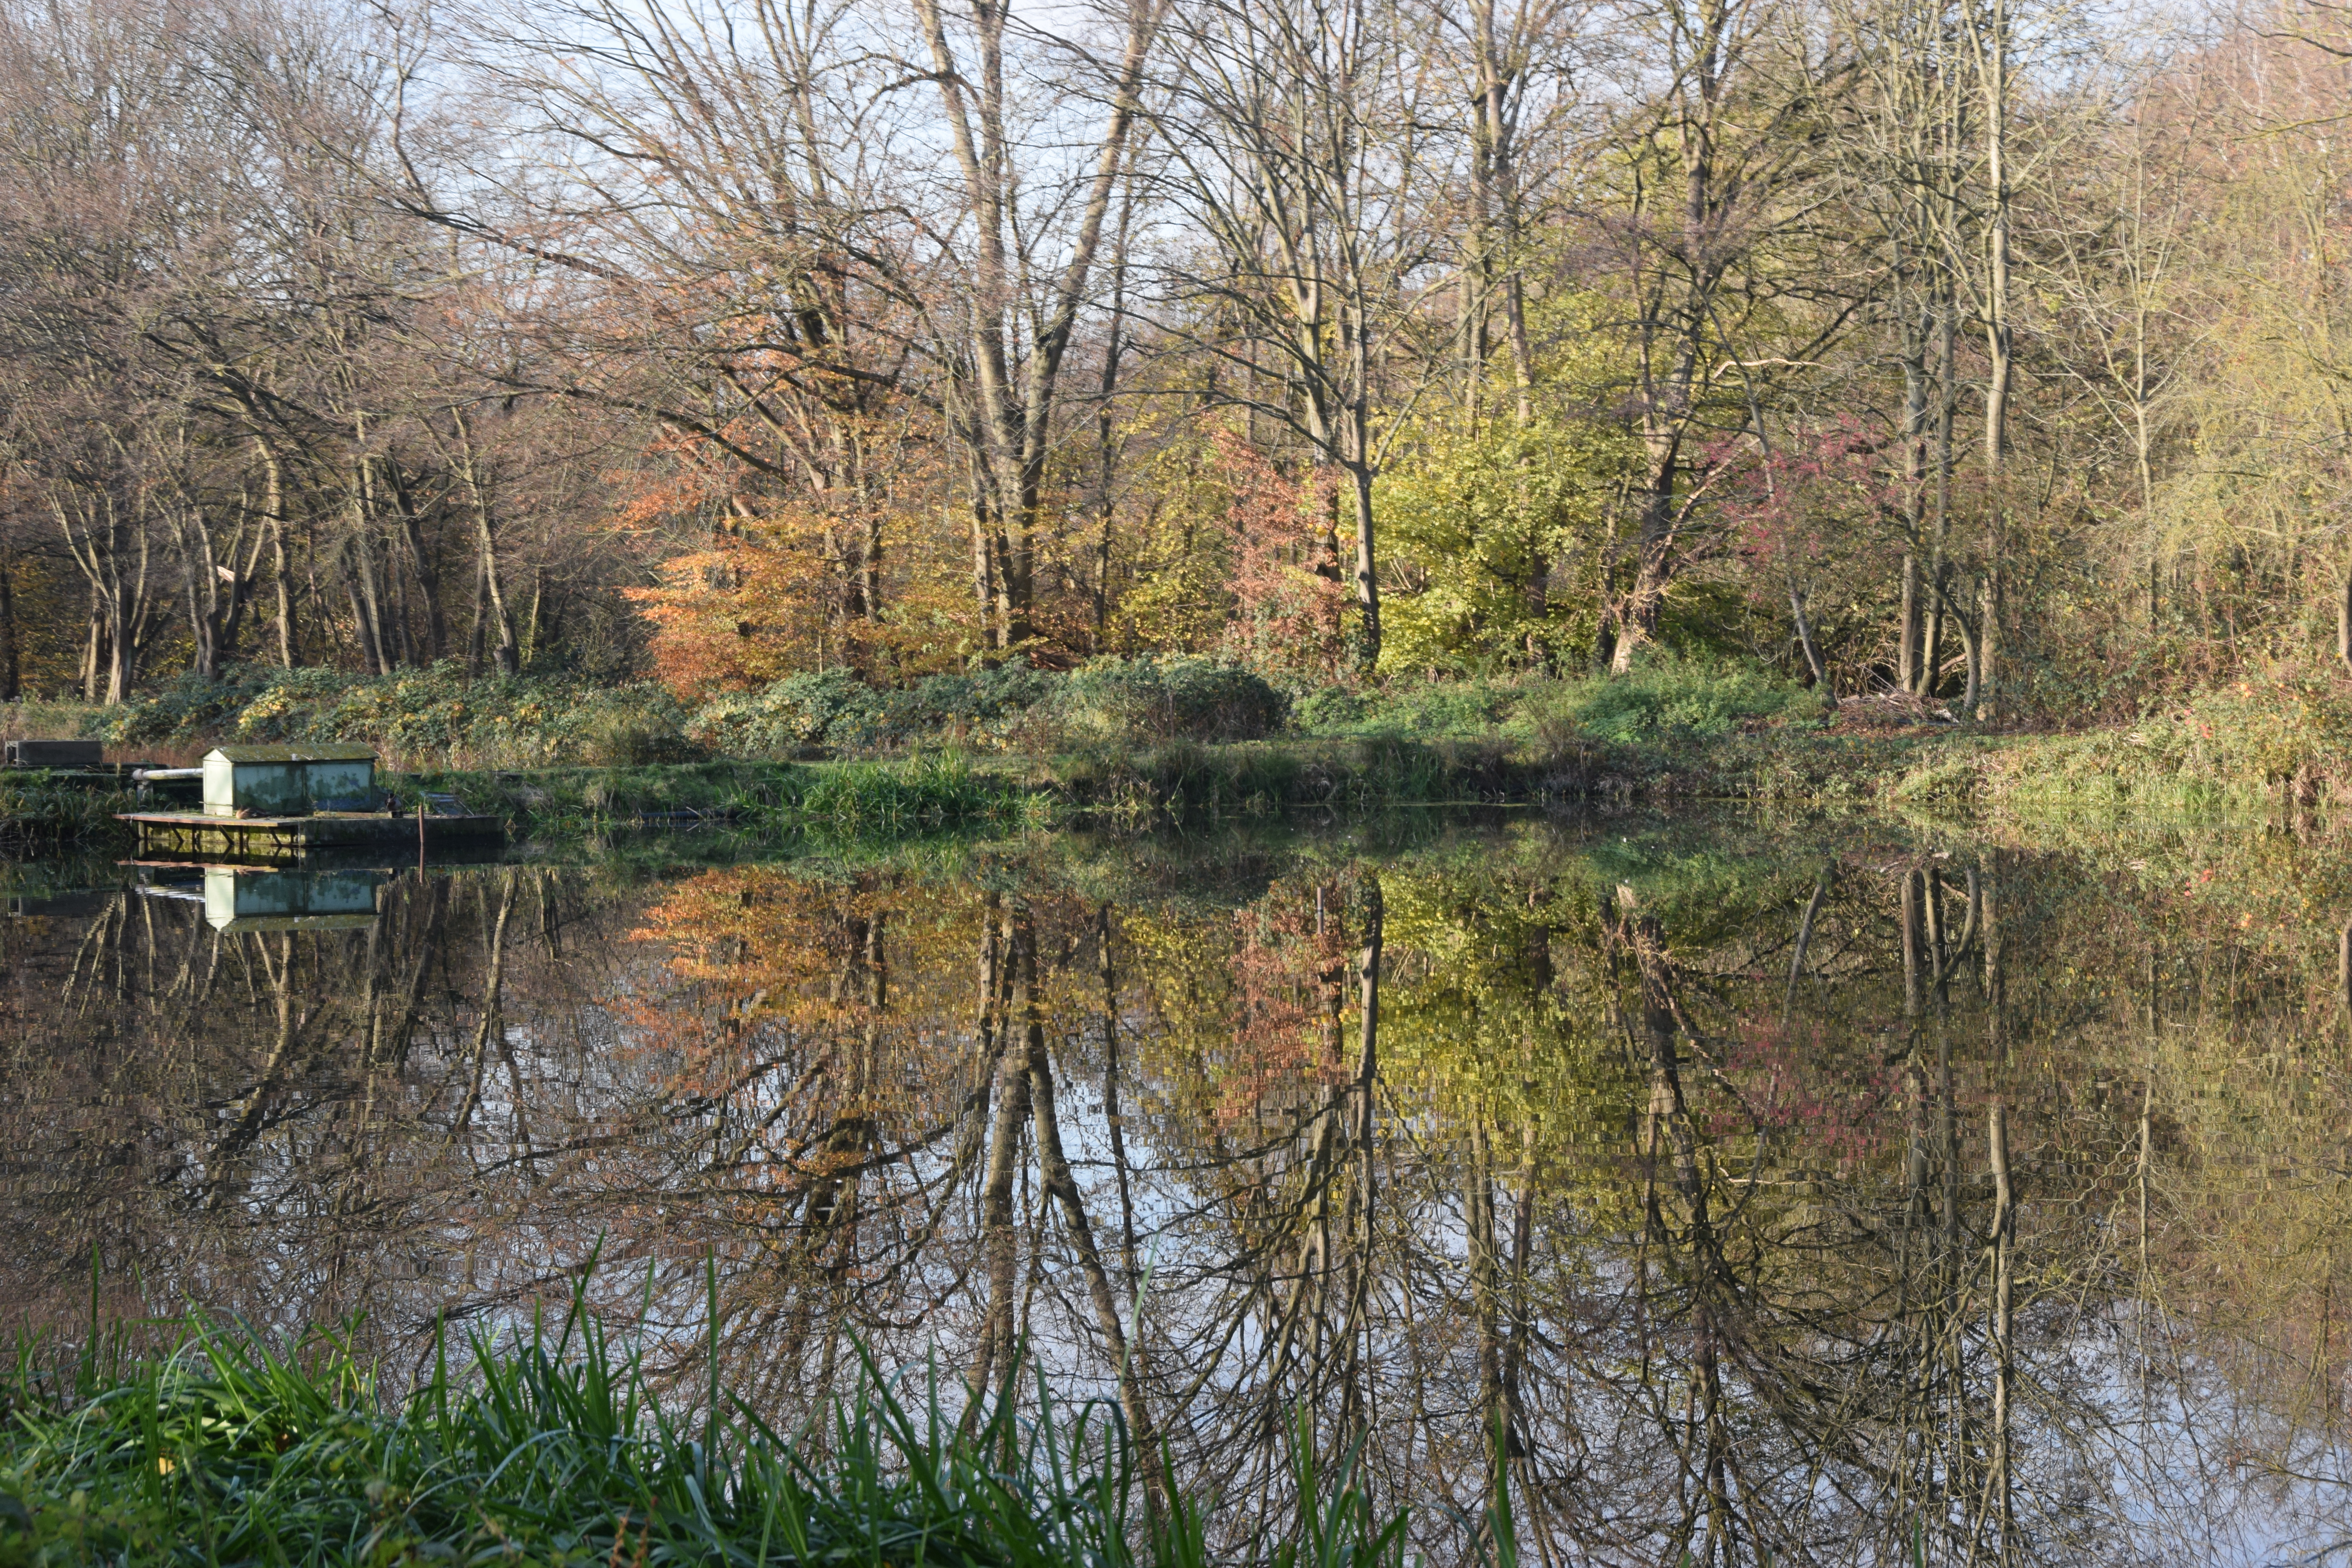
natural, water, plant, plant community, tree, natural landscape, branch, fluvial landforms of streams, wood, body of water, lake, lacustrine plain, riparian zone, woody plant, grass, landscape, sky, forest, Freshwater marsh, twig, wetland, woodland, creek, reflection, reservoir, fen, marsh, wildlife, trunk, temperate broadleaf and mixed forest, channel, canal, tidal marsh, stream, riparian forest, bog, floodplain, winter, Northern hardwood forest, shrub, pond, loch, swamp, autumn, grassland, bayou, deciduous, old growth forest, garden